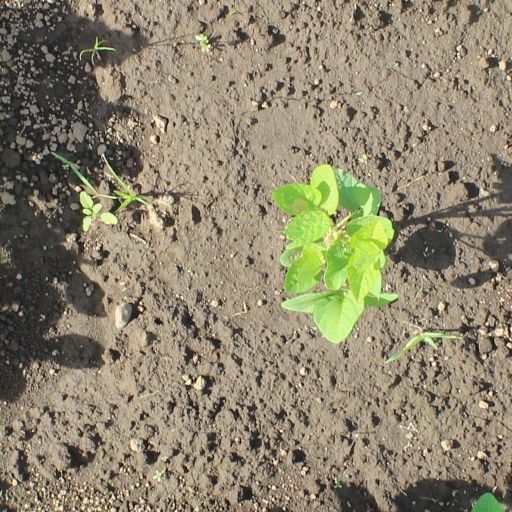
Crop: soybean